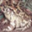
Label: frog